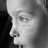
Emotion: surprise